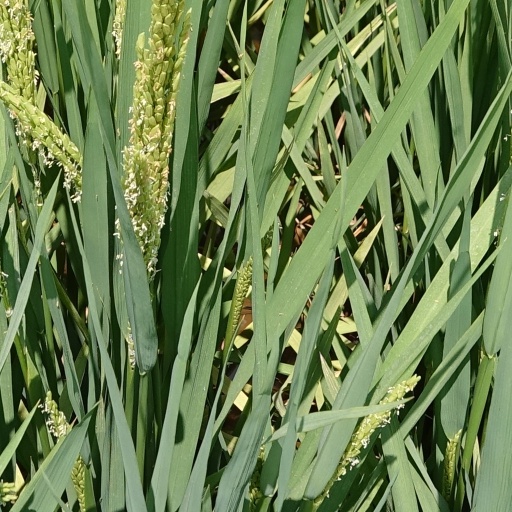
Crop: rice